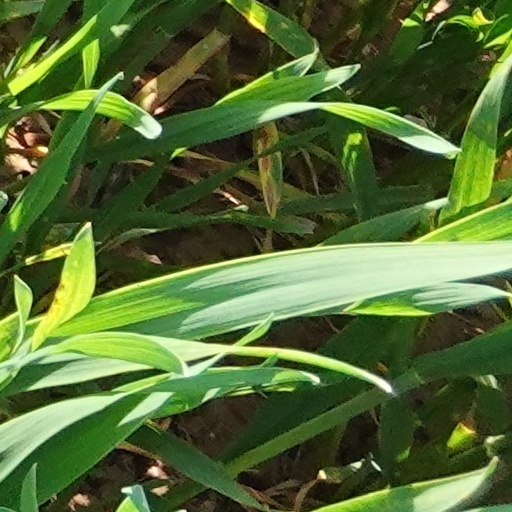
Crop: wheat